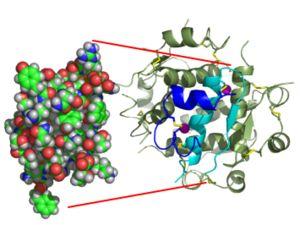
L'insuline est une hormone protéique sécrétée par les cellules β des îlots de Langerhans dans le pancréas, ainsi que dans les corps de Brockmann de certains poissons téléostéens. Elle a un effet important sur le métabolisme des glucides, des lipides et des protéines en favorisant l'absorption du glucose présent dans le sang par les cellules adipeuses, les cellules du foie et celles des muscles squelettiques. Le glucose absorbé par ces tissus est converti en glycogène ou en triglycérides, voire en les deux à la fois dans le cas du foie. La libération de glucose par le foie dans le sang est très fortement limitée par un taux sanguin élevé en insuline. Cette hormone joue de ce fait, avec le glucagon, un rôle majeur dans la régulation des substrats énergétiques, dont les principaux sont le glucose, les acides gras et les corps cétoniques. Dans le couple que forment l'insuline et le glucagon, l'insuline a le rôle principal chez les mammifères : son absence est fatale dans un délai de quelques mois. Dans d'autres espèces, en particulier chez les oiseaux, c'est l'inverse : le glucagon est l'hormone principale.